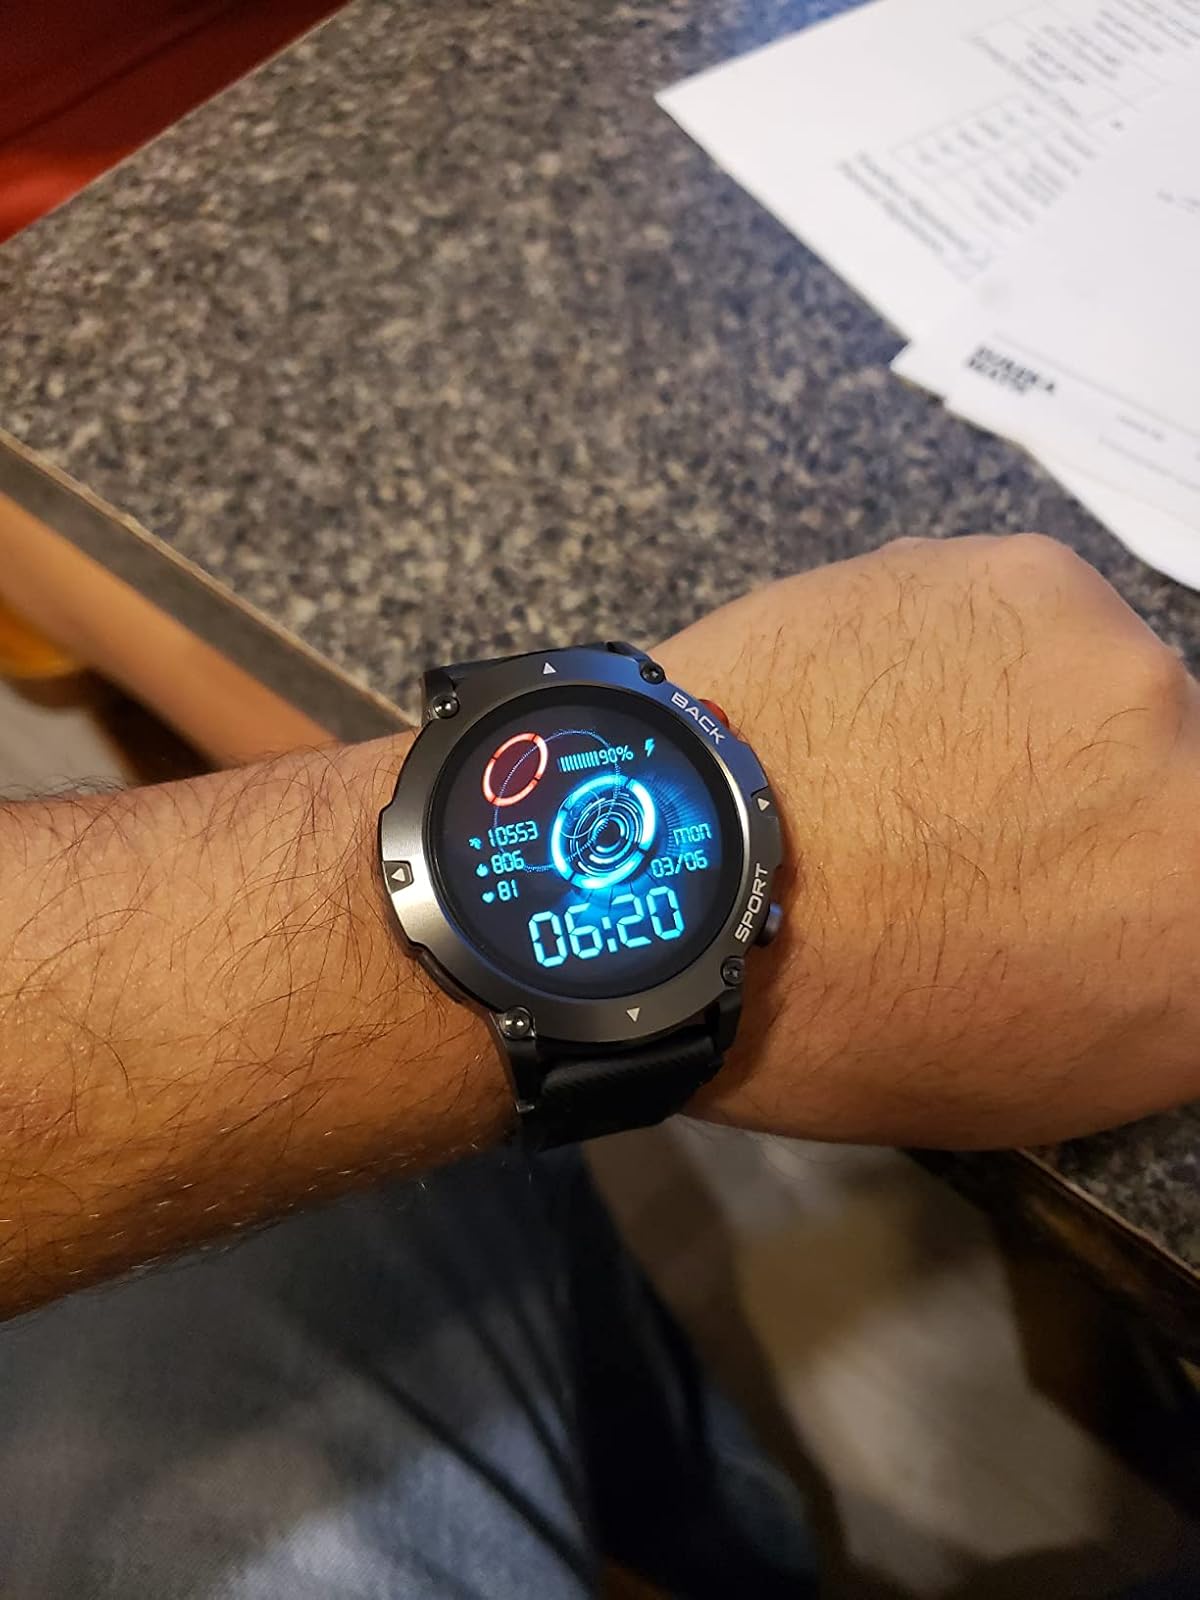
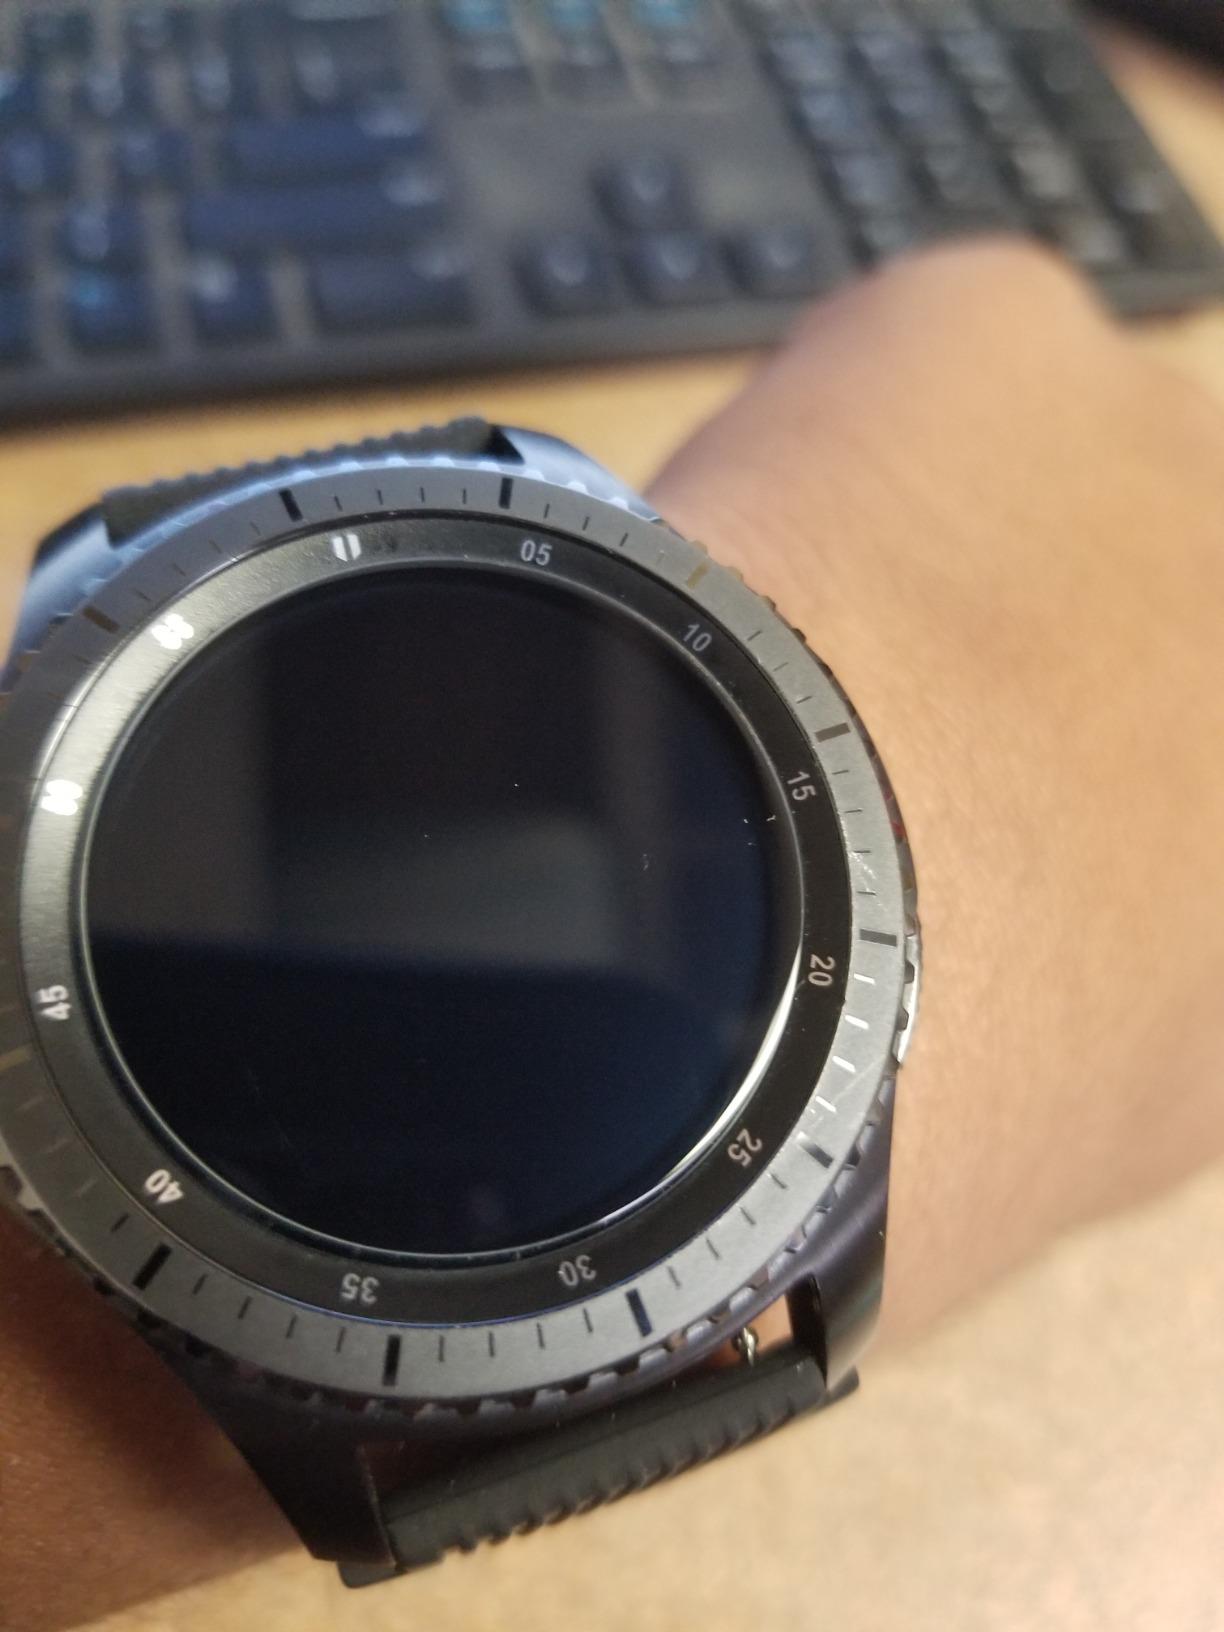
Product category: smartwatch
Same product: no